Blue-water navy

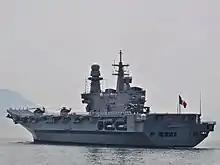
Italian aircraft carrier "Cavour"

The Italian Navy was categorised as a "regional blue-water navy" in Liu Huaqing's Memoirs (1994), and as a rank three "multi regional power projection navy" by Professors Daniel Todd and Michael Lindberg in 1996. In the former 1989 publication ""The Atlantic Alliance and the Middle East"", Joseph I. Coffey asserted that Italy's blue-water capabilities didn't extend beyond the Mediterranean sea. Today the navy possesses two aircraft carriers ( and "Trieste", with being retired in 2024).